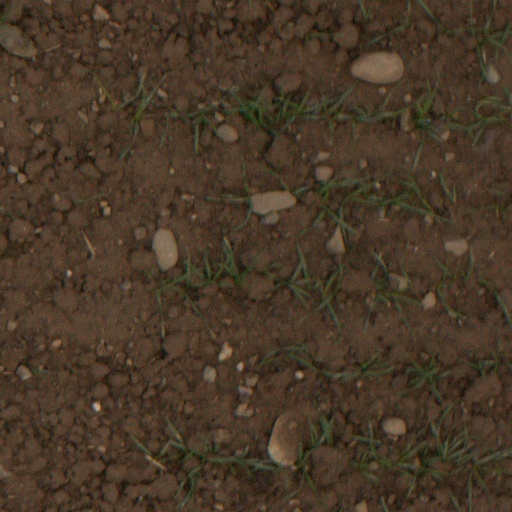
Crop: wheat